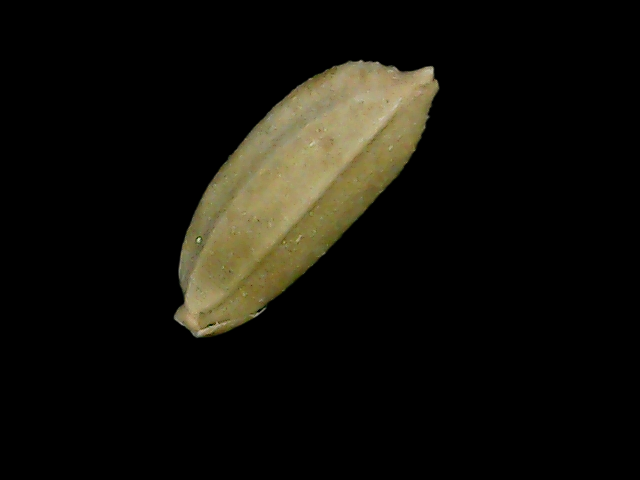
Rice variety: Bd52